PA Consulting Group

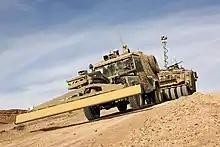
Remote-control "Panama" Land Rover with ground-penetrating radar to detect IEDs followed by Mastiff with Choker mine rollers

PA has a strong focus on technology dating back to its work with the earliest computers in the 1950s. Its Global Innovation and Technology Centre, designed by Richard Rogers and founded by Professor Gordon Edge in 1970, helped create the Cambridge Phenomenon where the city became a centre for the UK’s technological companies.